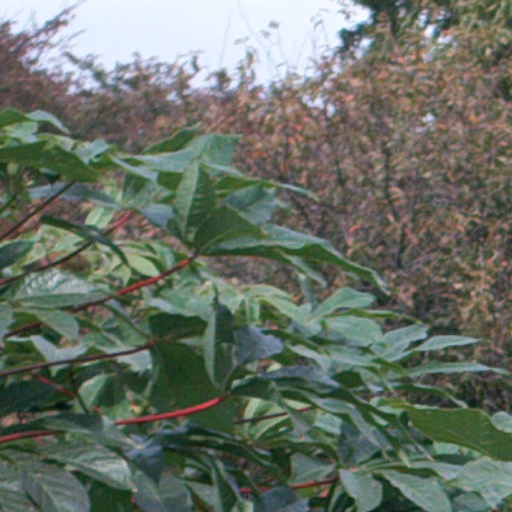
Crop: cassava